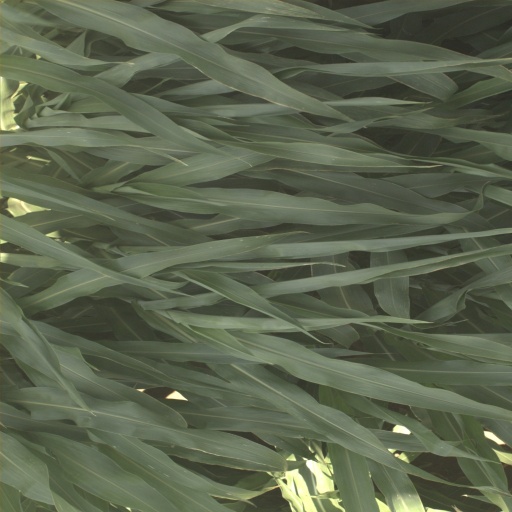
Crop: sorghum